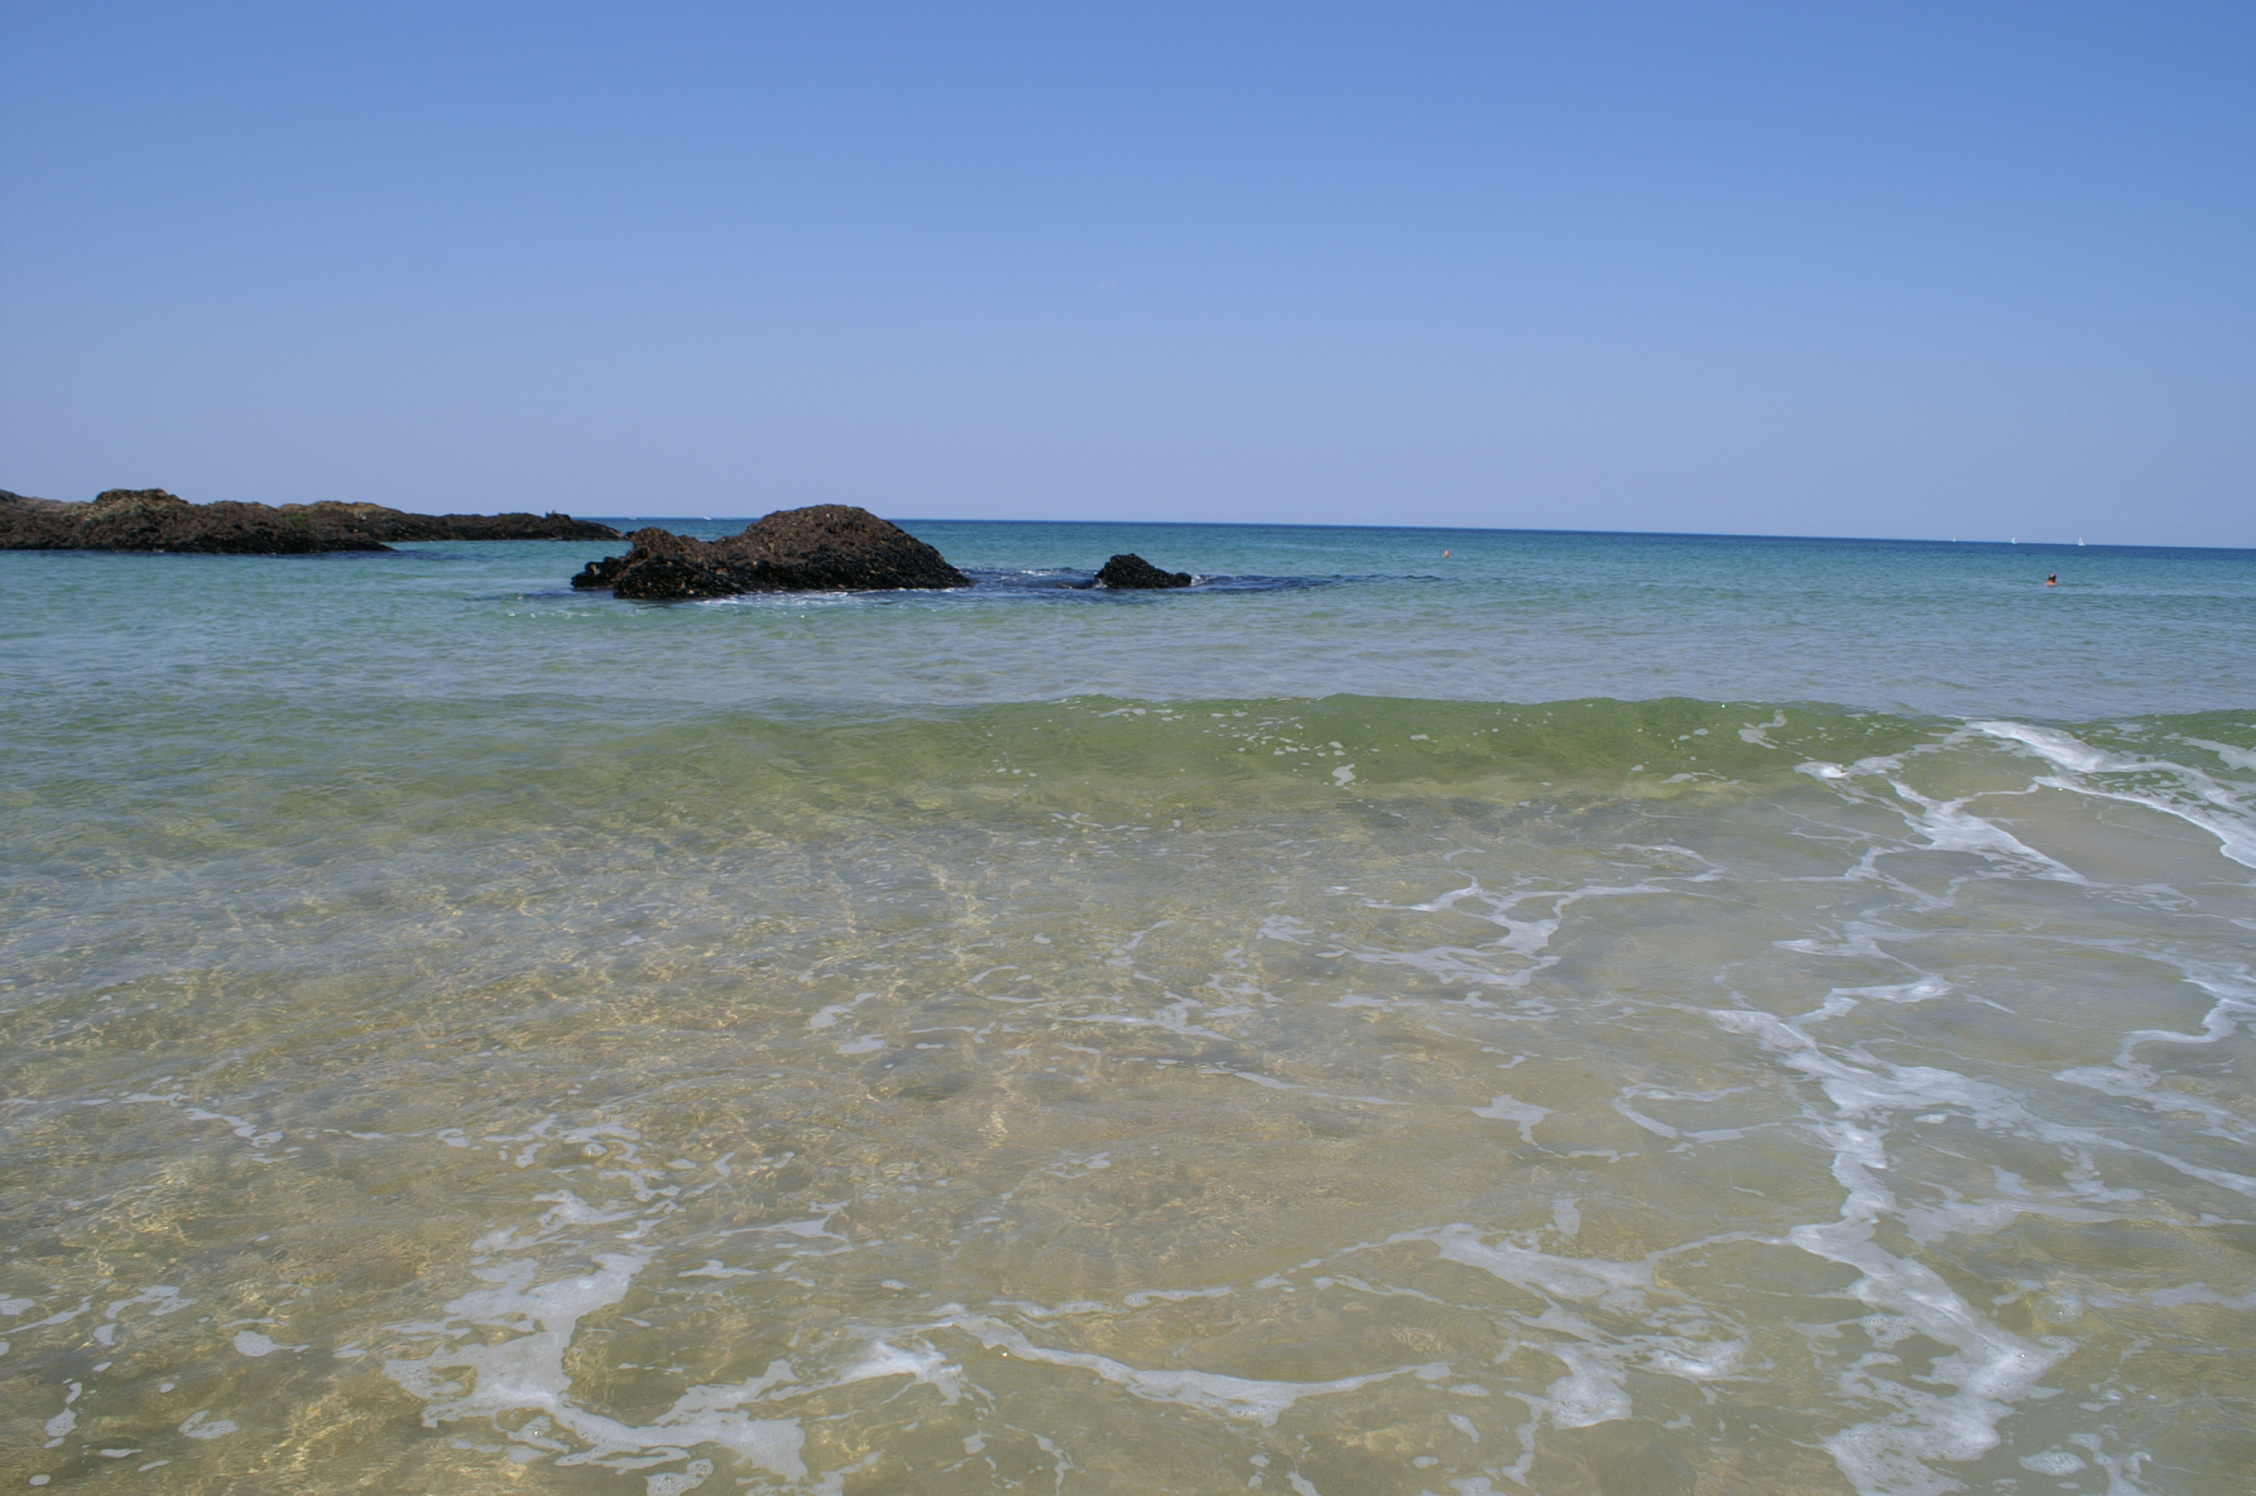
beach, sea, coast, sand, ocean, shore, wave, france, cove, plaza, bay, terrain, body of water, strand, plage, playa, praia, atlantique, atlantic, bach, vague, spiaggia, cape, brittany, bretagne, morbihan, welle, belleile, rand, atlantik, ranta, donnant, str ndinni, wind wave